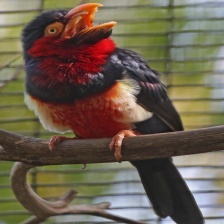
Species: BEARDED BARBET
Scientific name: LYBIUS DUBIUS